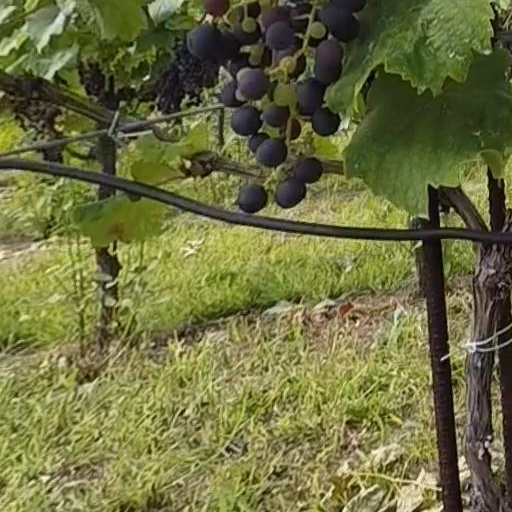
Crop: grape